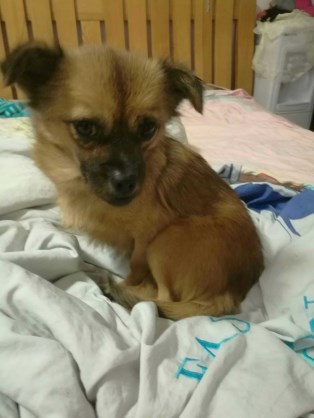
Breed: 3336-n000121-chinese_rural_dog